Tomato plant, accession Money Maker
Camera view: vertical (180 deg); turntable rotation: 60 degrees
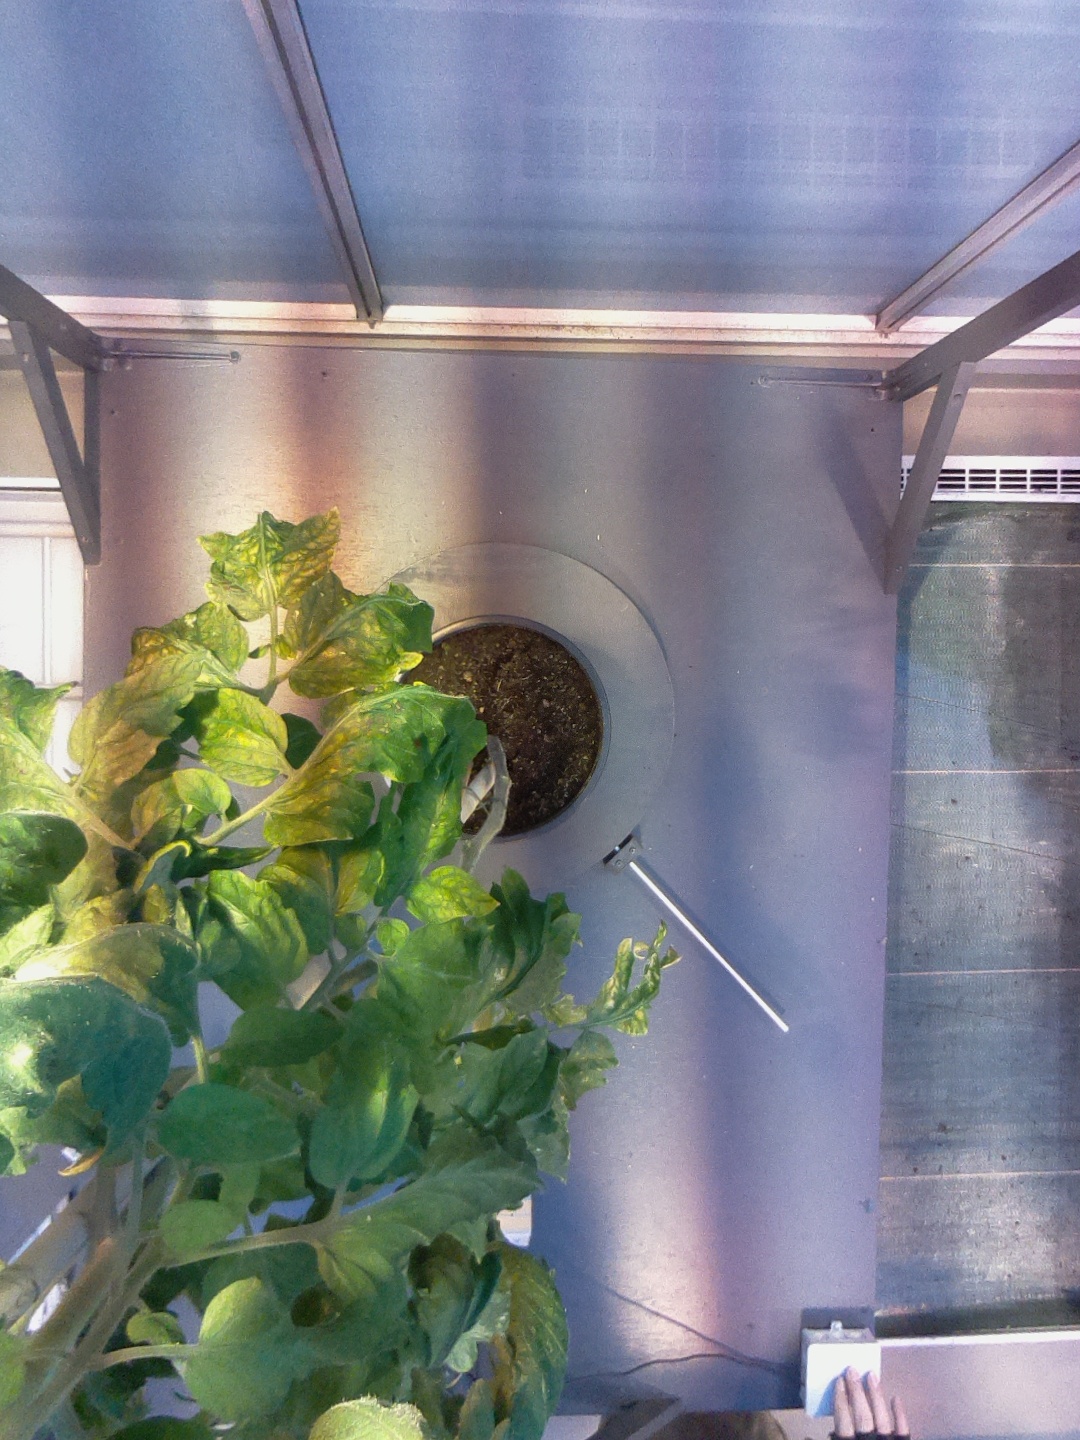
BBCH growth stage 76: 60%-70% of final fruit size